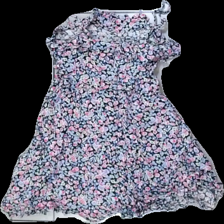
View: back
Type: Dress
Category: Ladies
Brand: H&M
Colors: Black, Multicolor
Material: 100% viskos
Pattern: Floral print
Cut: V-collar
Size: 36
Season: All
Price range: 50-100
Recommended usage: Reuse
Description: klänning med volang